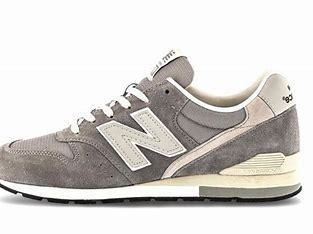
Brand: New
Model: Balance New Balance 996